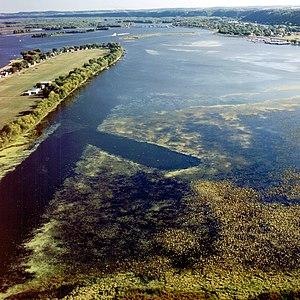
La gestion différenciée est une façon de gérer les espaces verts en milieu urbain qui consiste appliquer à « chaque élément du patrimoine un traitement spécifique, avec des niveaux de prestation variables selon la catégorie dont il relève, sa fonction culturelle, sociale et biologique, son rôle dans le tissu urbain et la relation qu'on souhaite créer avec le végétal ».